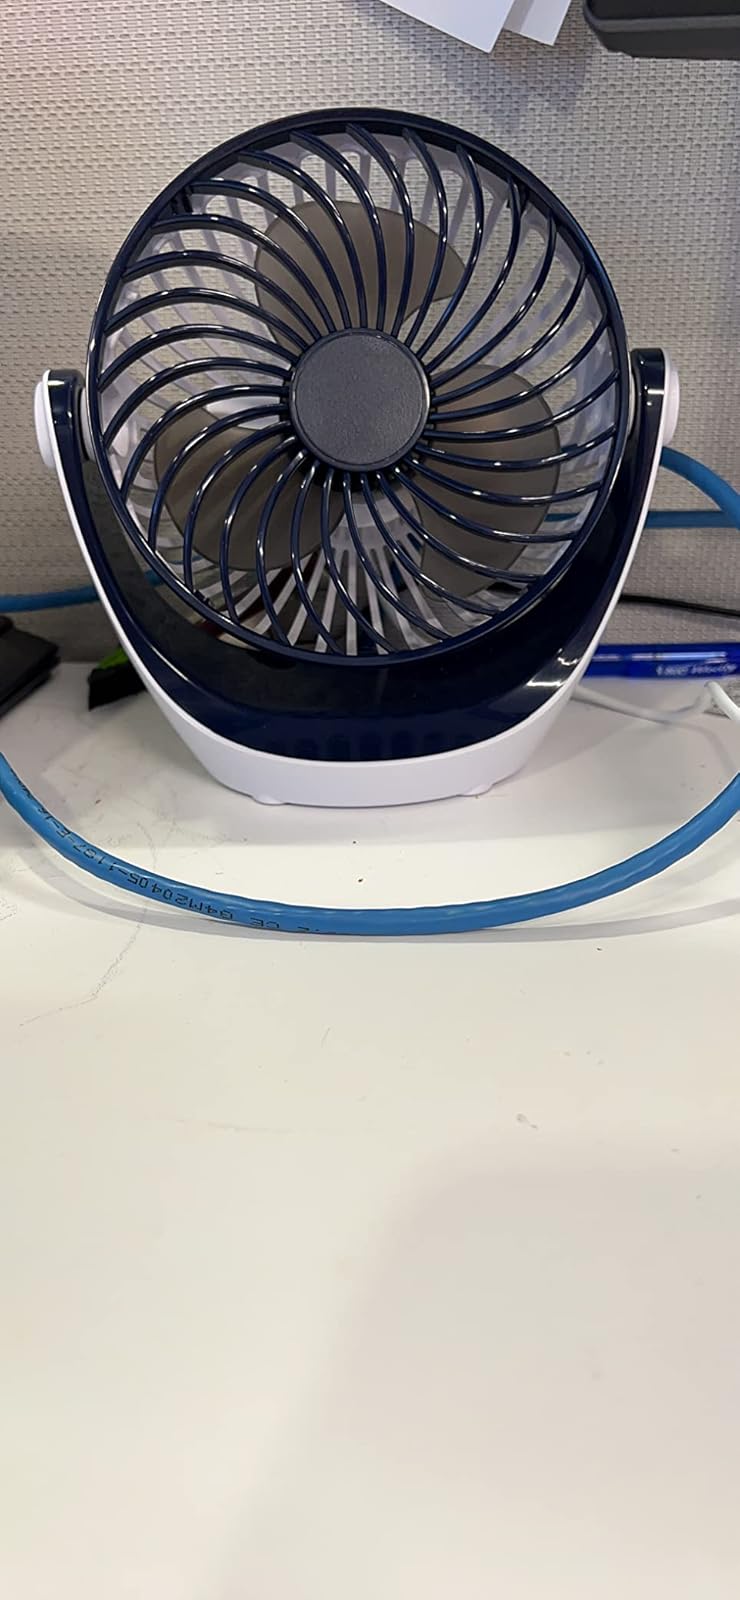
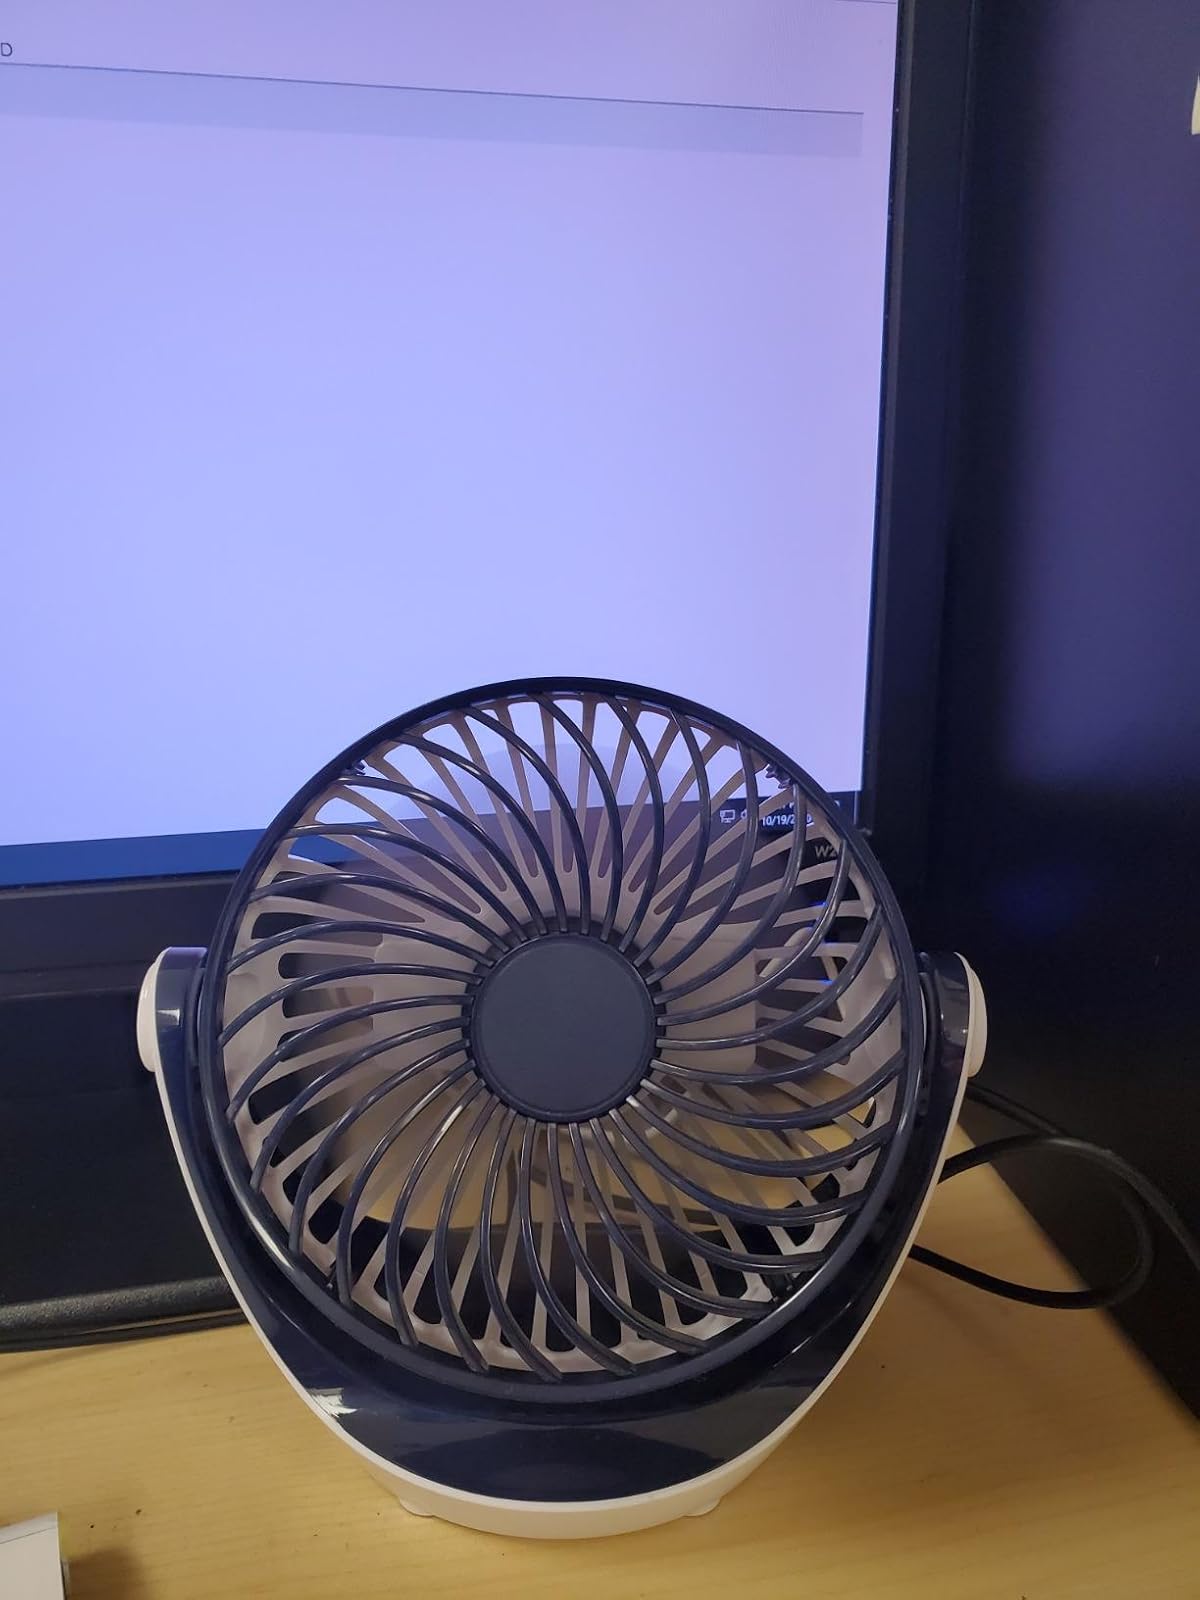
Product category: fan
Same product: yes